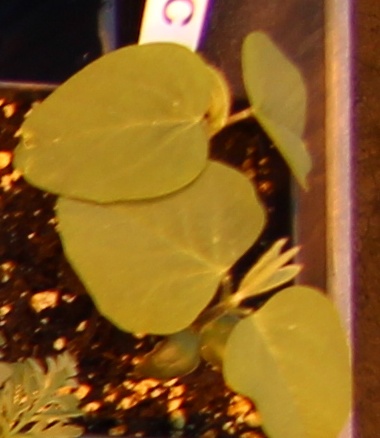
Label: Soybean